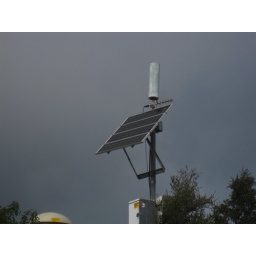
The only solar power in sight powers an earthquake monitor that sits on top of the hill above the Sign